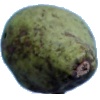
Label: pear_stone